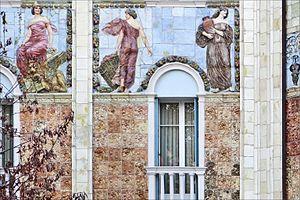
L'Ausonia Palace Hotel est une construction hôtelière de style stile Liberty, l'Art nouveau italien, située au Lido.